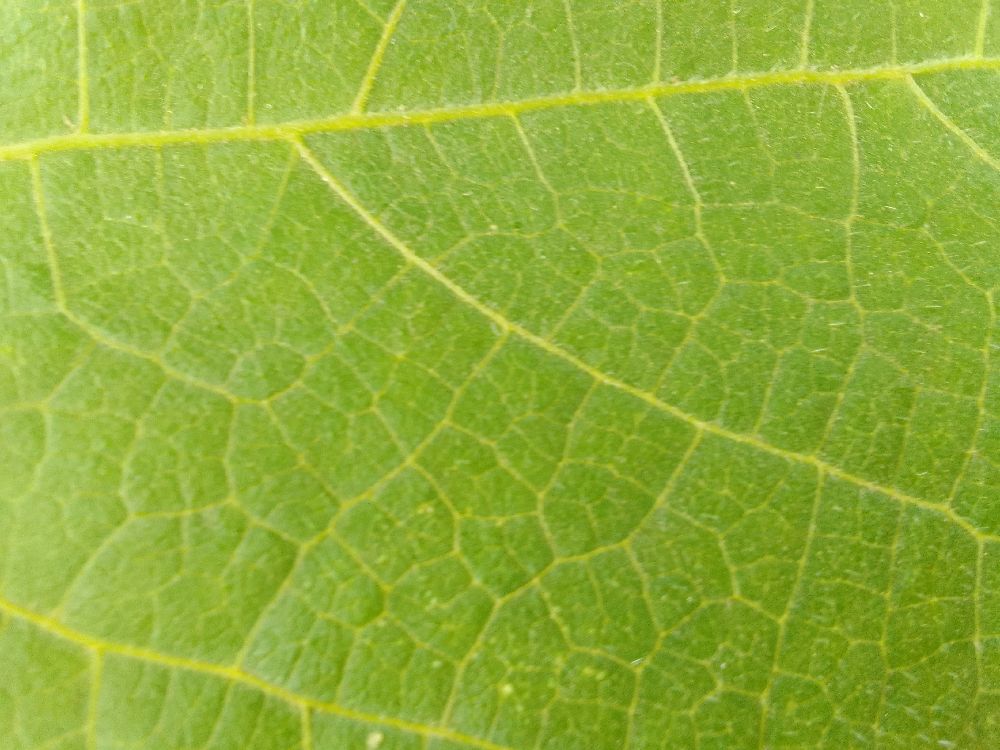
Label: healthy